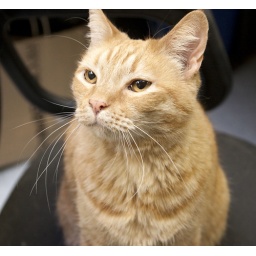
Mr. Madu welcomes me back to the shelter by immediately jumping up on me and covering me with orange fur.